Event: Nepal Earthquake
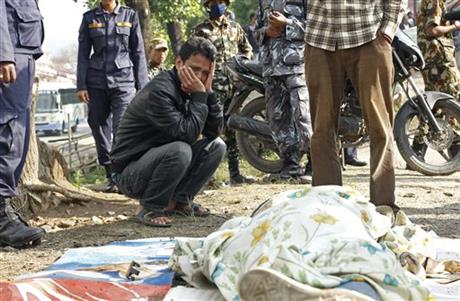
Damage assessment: no_damage